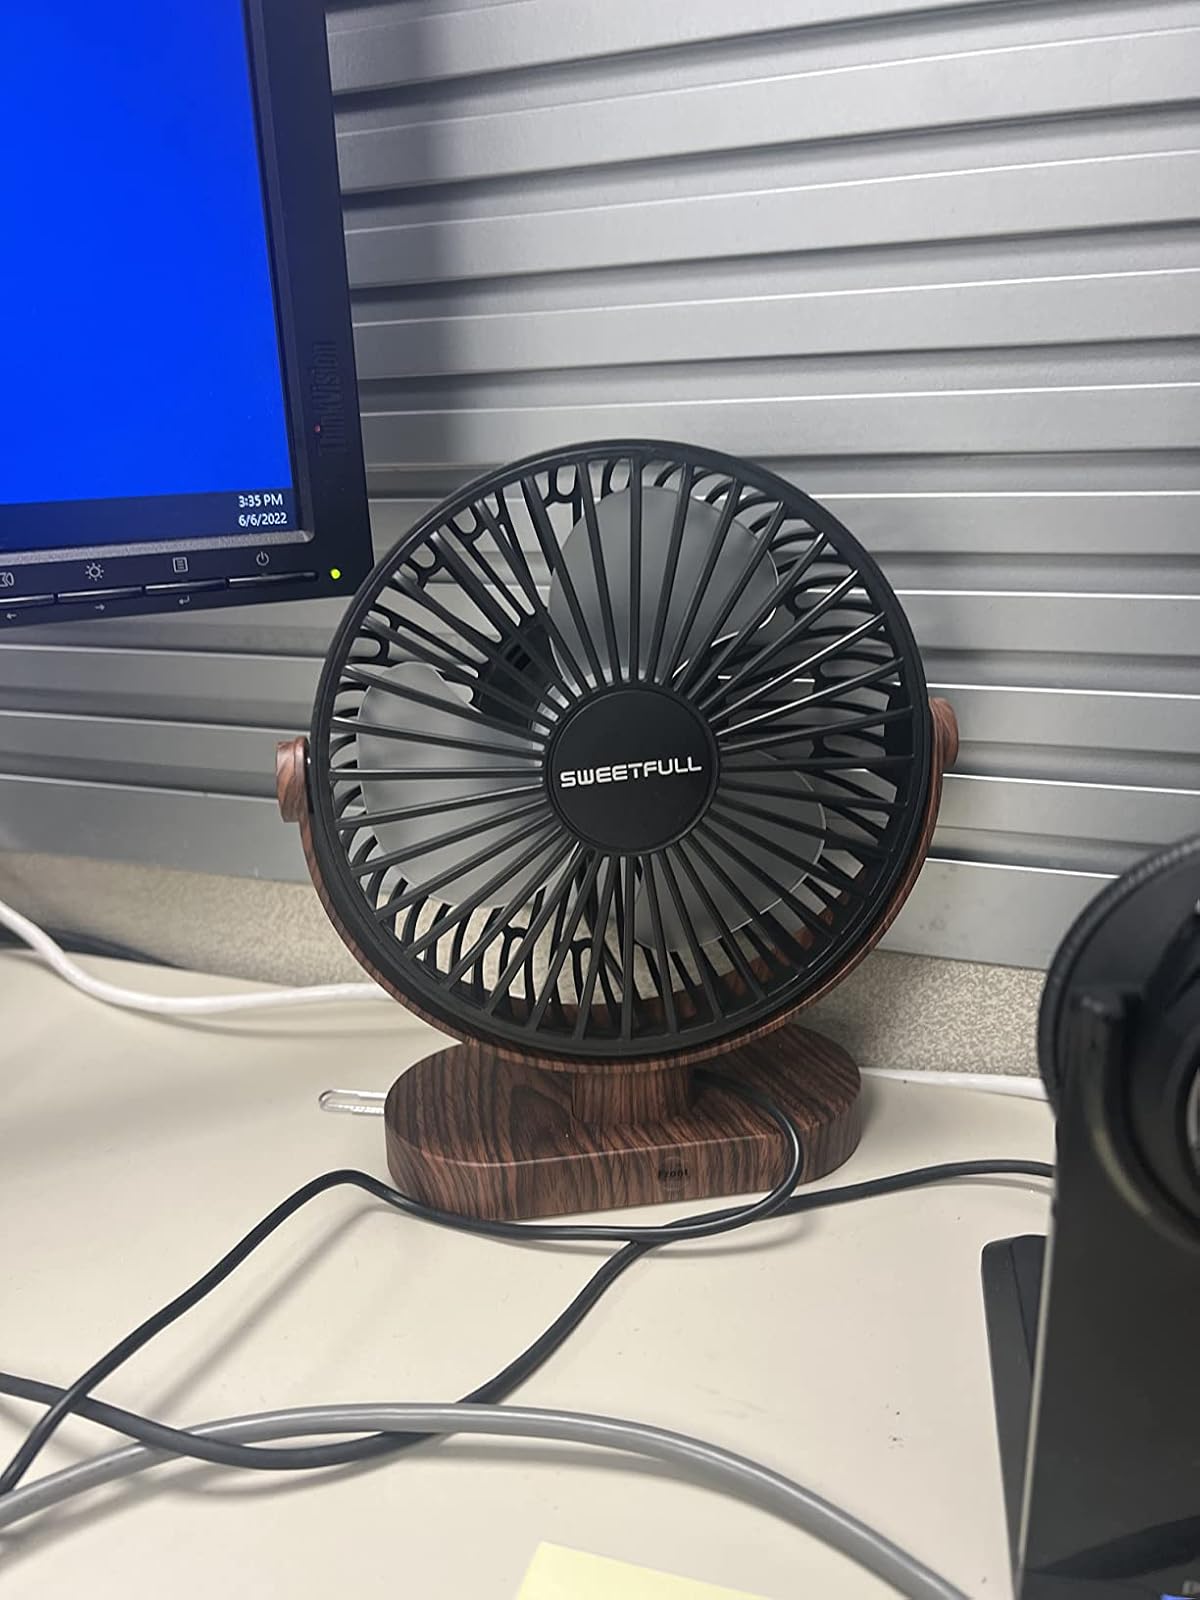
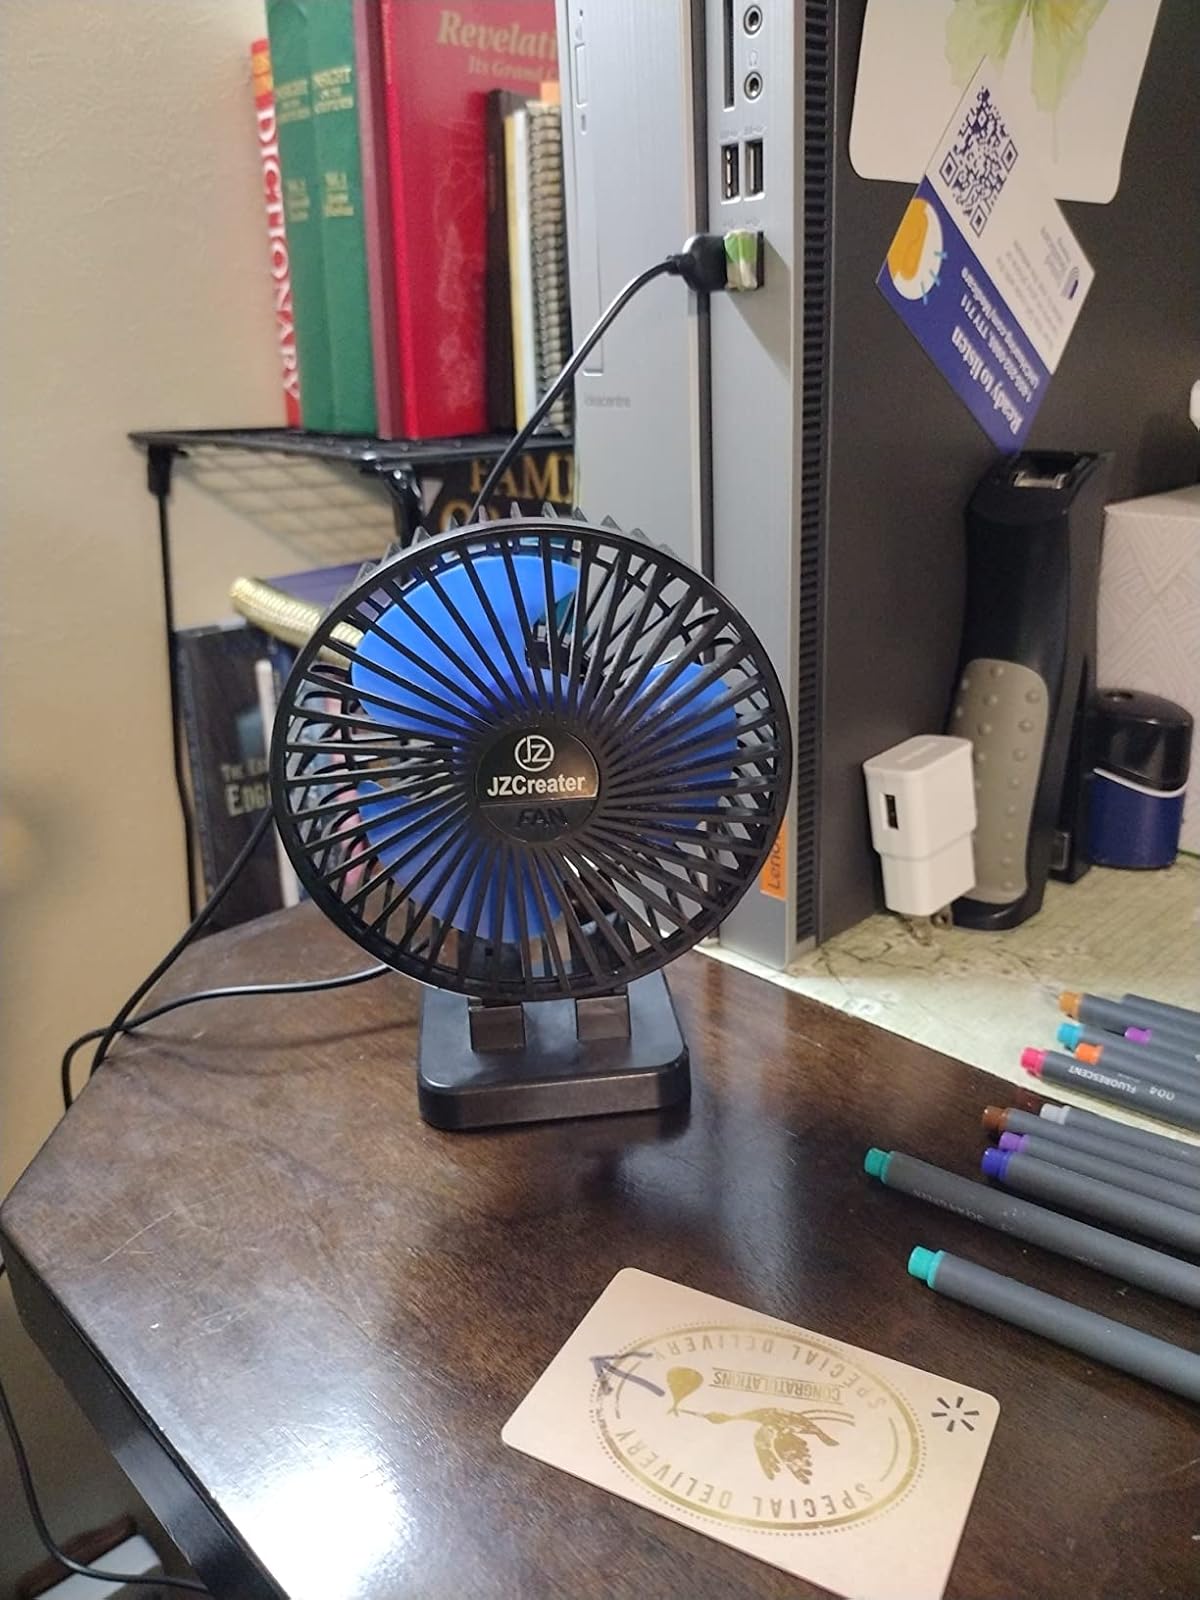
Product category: fan
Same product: no